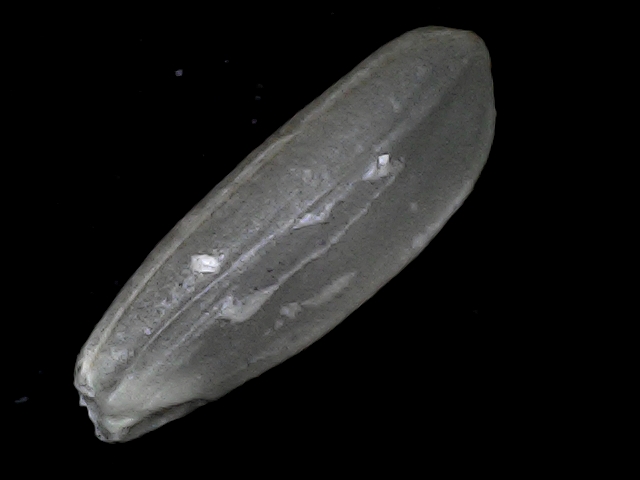
Rice variety: BD56